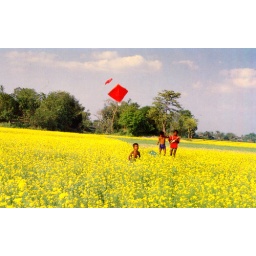
yellow in green